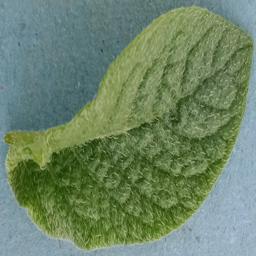
Label: Potato___Healthy